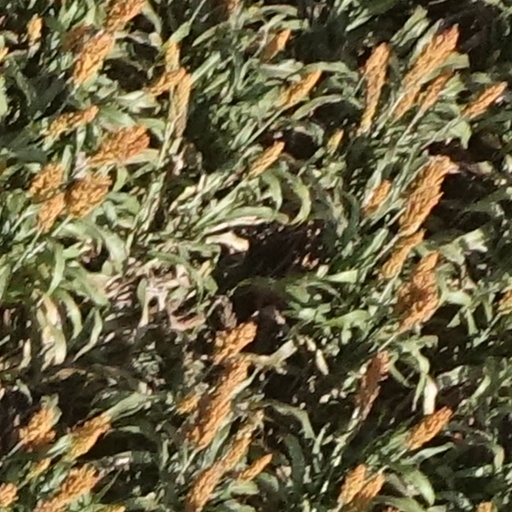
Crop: sorghum